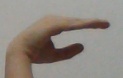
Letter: jeem